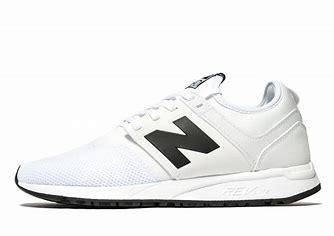
Brand: New
Model: Balance 247